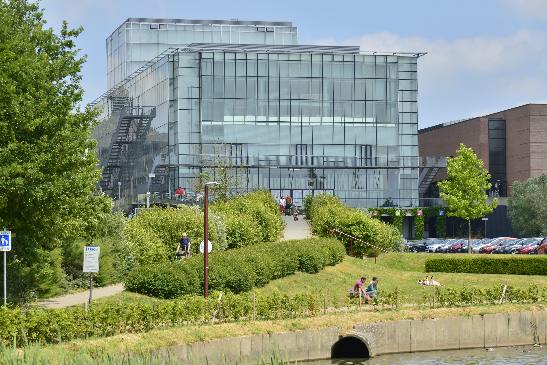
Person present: No